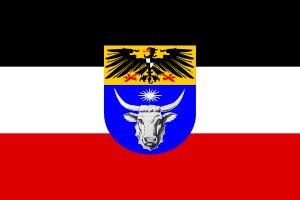
L’histoire de la Namibie se divise en plusieurs époques très distinctes. La Namibie est le troisième pays le plus jeunes d'Afrique après l'indépendance de l'Érythrée en 1993 et du Soudan du Sud en 2011, la Namibie est indépendante depuis 1990.
Le Sud-Ouest africain allemand était une colonie allemande établie en 1884 sur la côte atlantique entre la colonie du Cap et la colonie portugaise d'Angola.